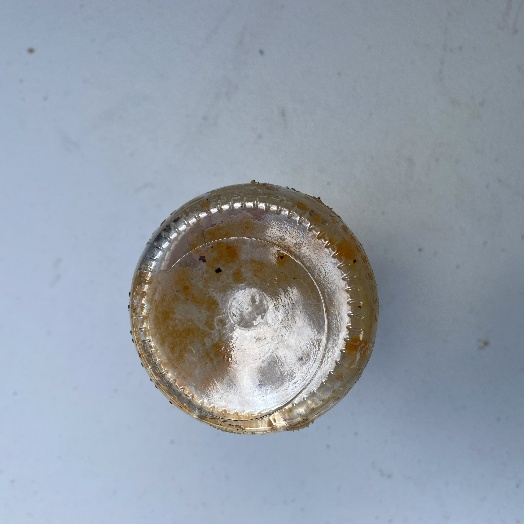
Label: Glass